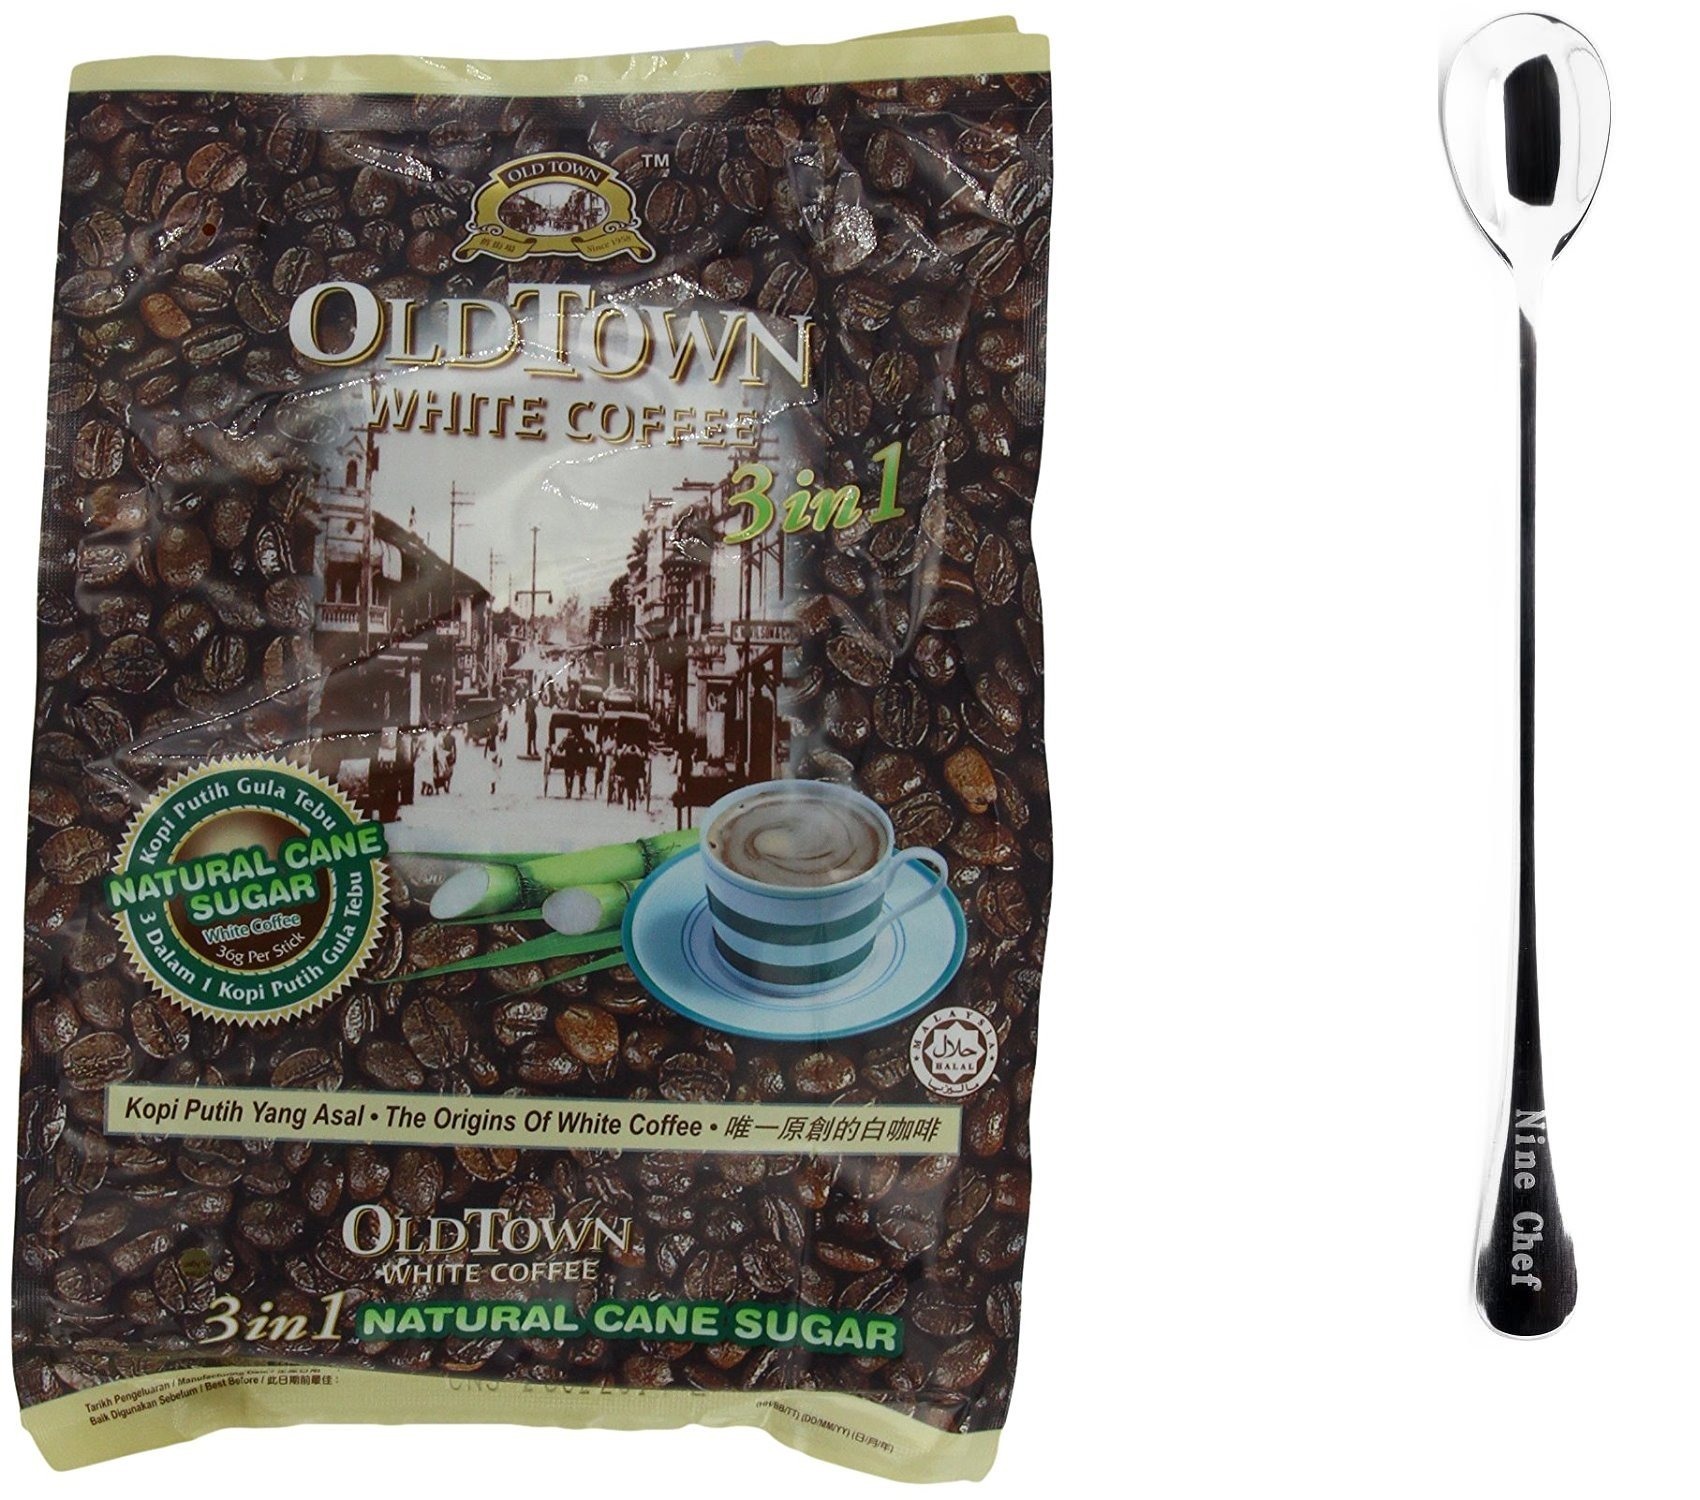
Item Name: One NineChef Spoon + Old Town White Coffee (3 IN 1 NATURAL CANE SUGAR, 1 Bag)
Bullet Point 1: One NineChef Spoon + Old Town White Coffee
Bullet Point 2: Malaysia Old town
Bullet Point 3: Best instant Coffee in the world
Product Description: One NineChef Spoon + Old Town White Coffee
Value: 1.0
Unit: Ounce

Price: 16.99